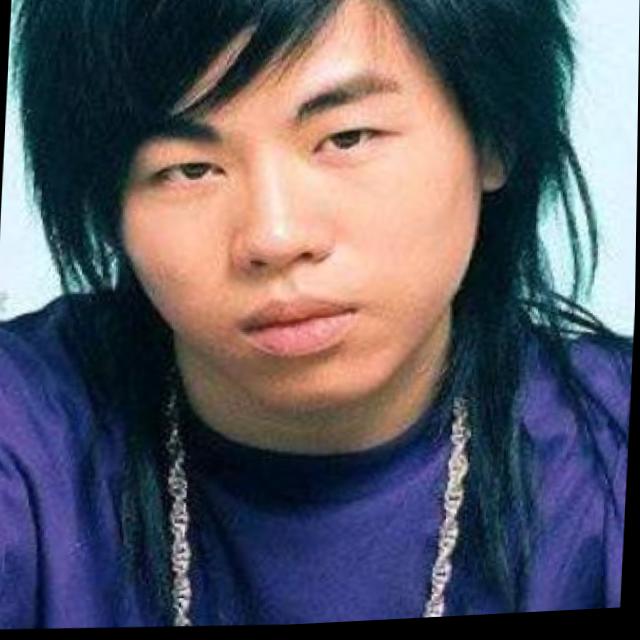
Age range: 21-44